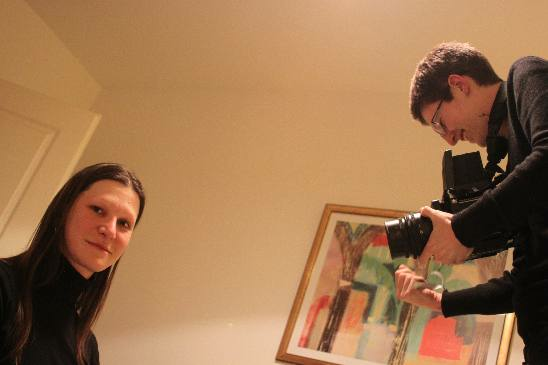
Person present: Yes